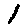
Label: 1